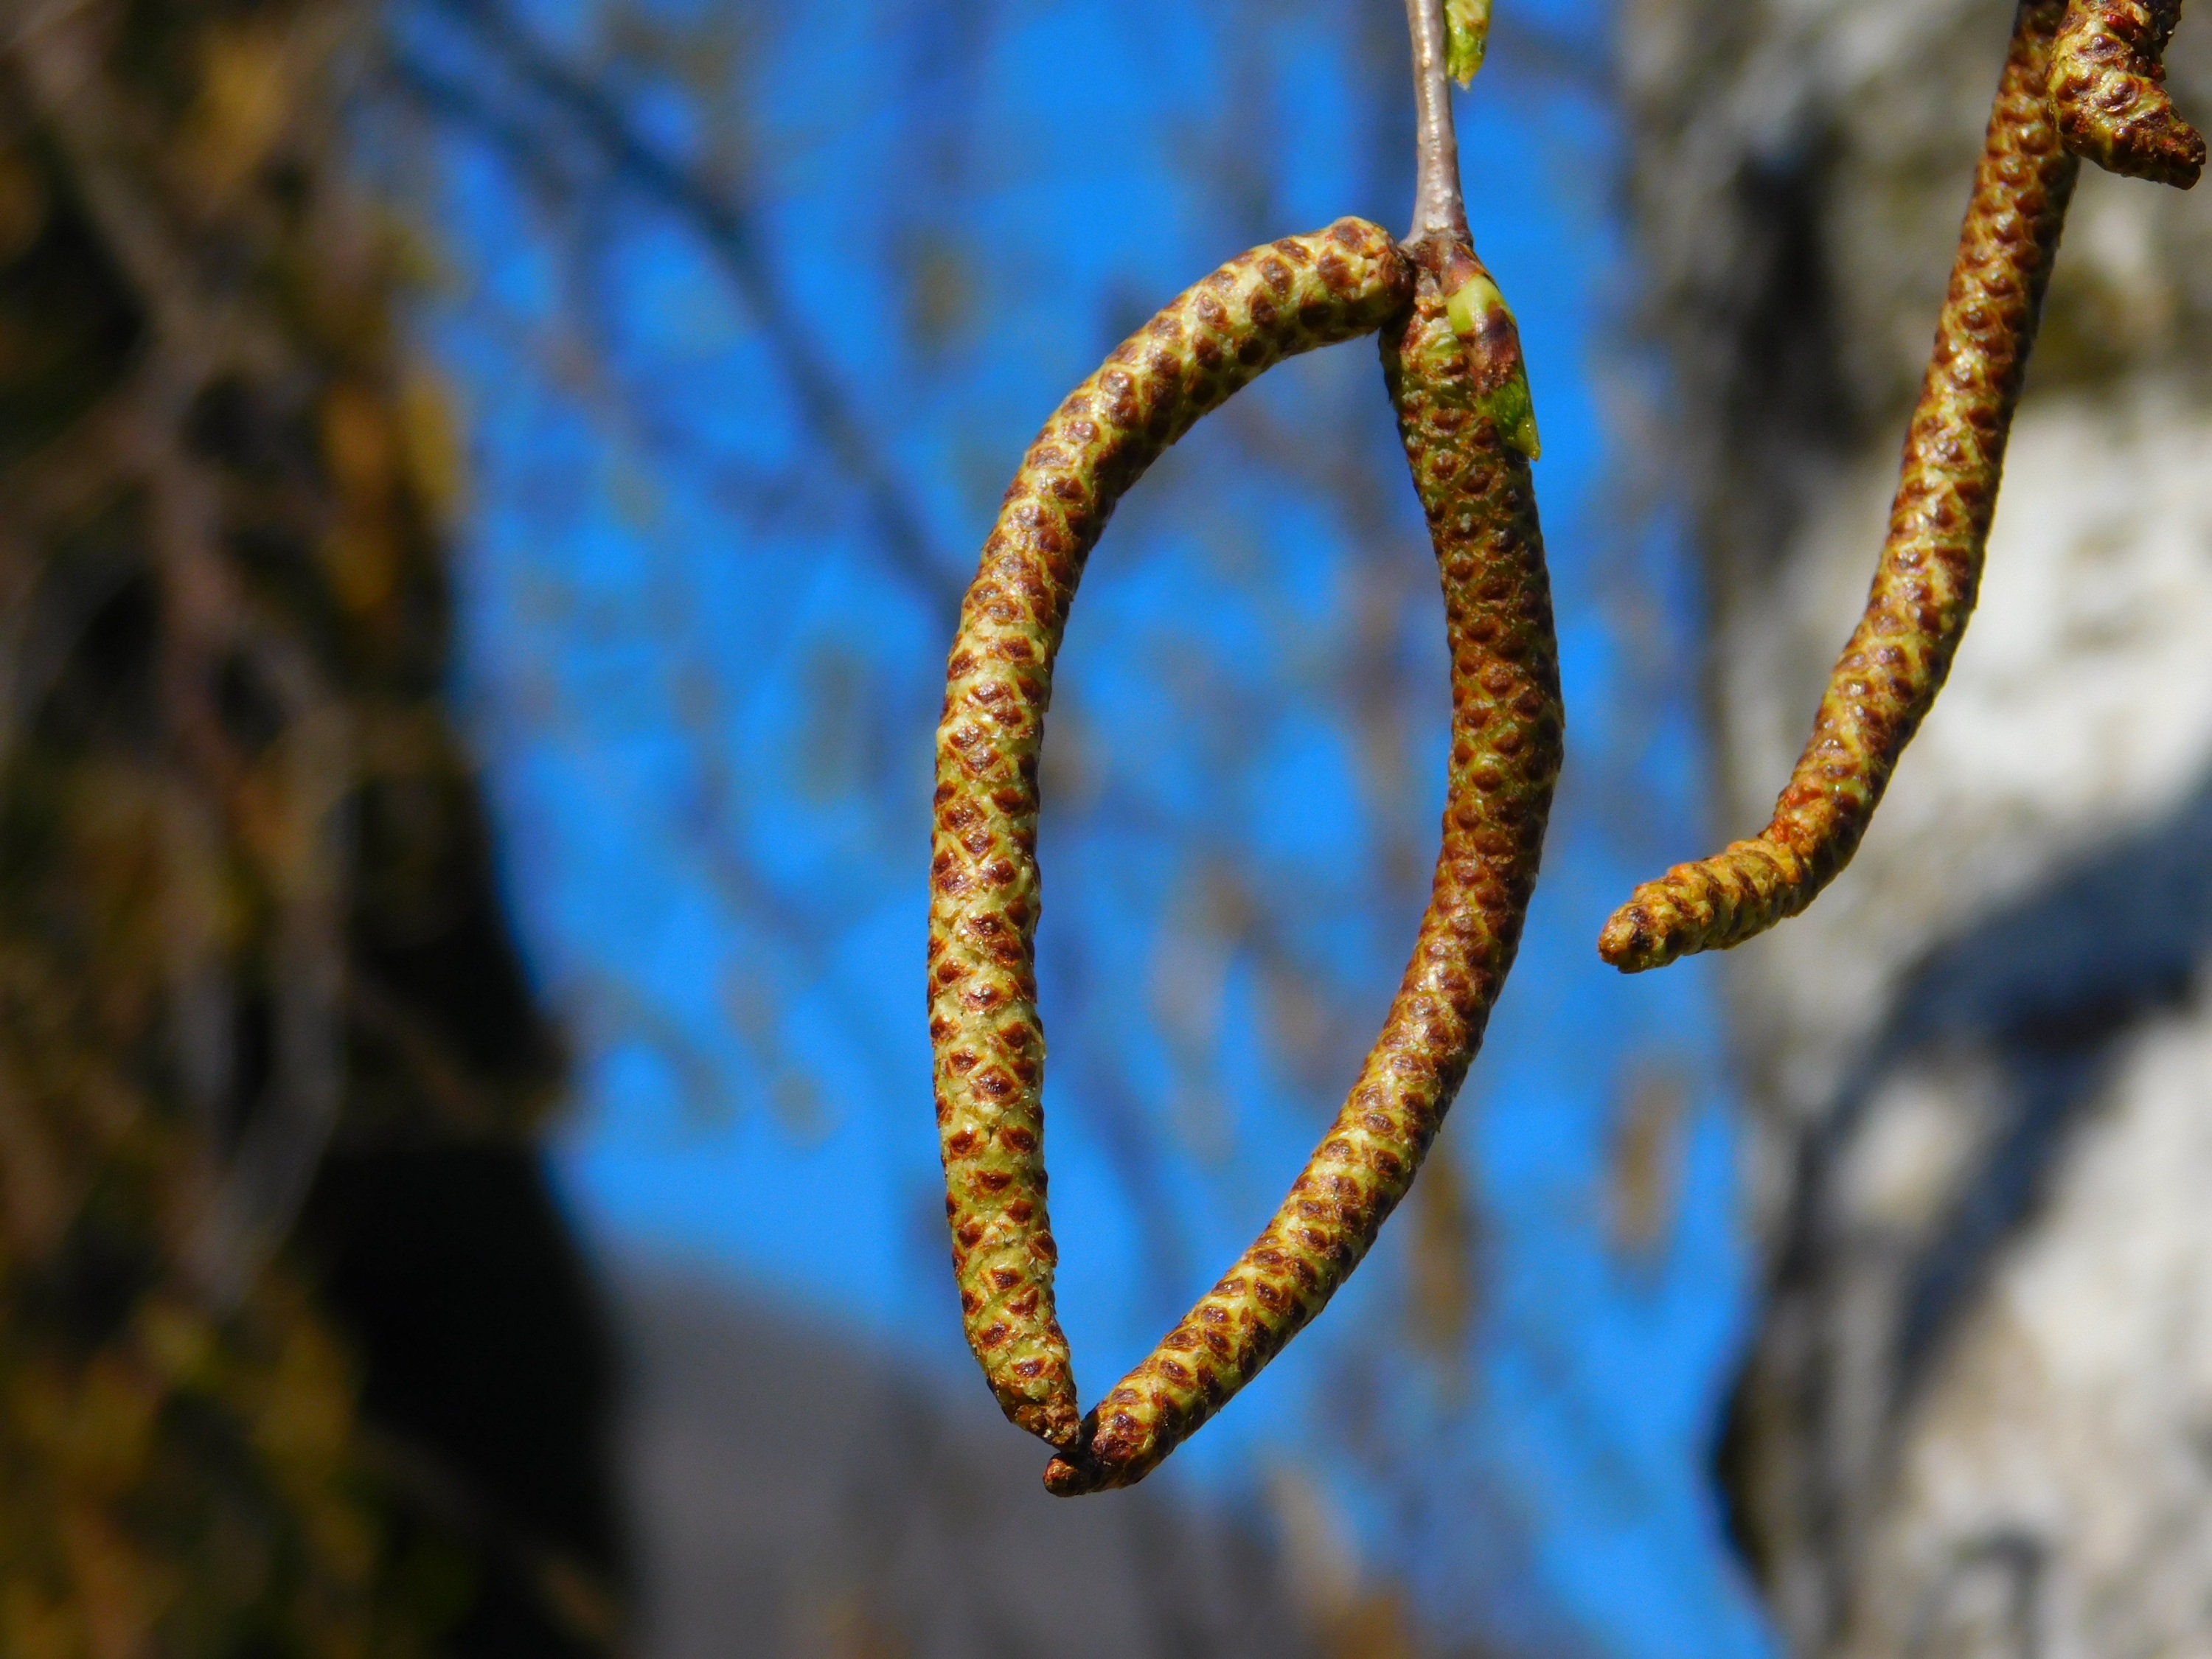
tree, nature, branch, mountain, plant, photography, leaf, flower, spring, autumn, botany, yellow, flora, season, twig, close up, willow, macro photography, weeping willow, plant stem